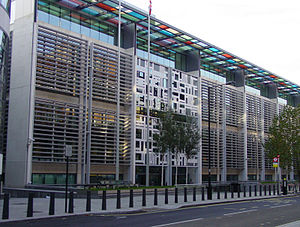
Home Office
Hovedbygningen i Marsham Street 2 i London
Home Office er det britiske indenrigsministerium. Ministeriet har hovedkvarter i Marsham Street 2 i Westminster. Det er ansvarligt for politiet, immigration/grænsekontrol, samt kontraterrorisme og rigets sikkerhed. Ministeriet blev etableret 1782, da det tidligere Southern Department fra 1660 blev omdannet til Home Office, mens Northern Department blev det nye Foreign Office. De to tidligere ministerier havde de samme ansvarsområder, men havde tidligere fordelt opgaverne geografisk.